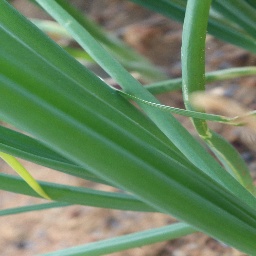
Label: healthy